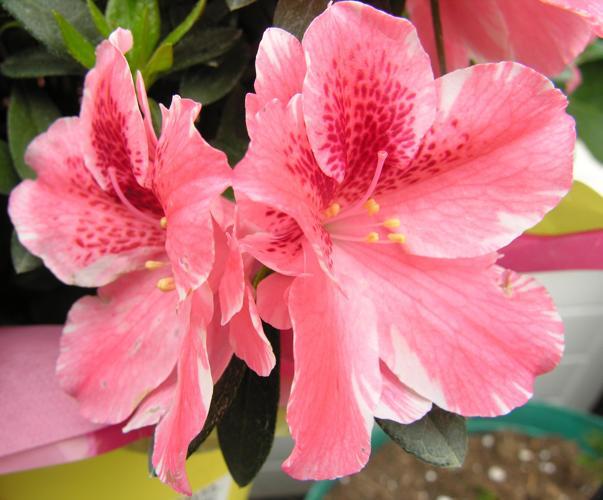
Label: azalea